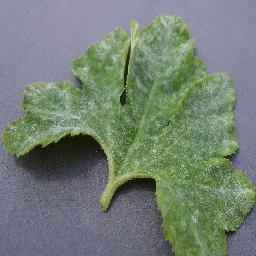
Label: Squash___Powdery_mildew